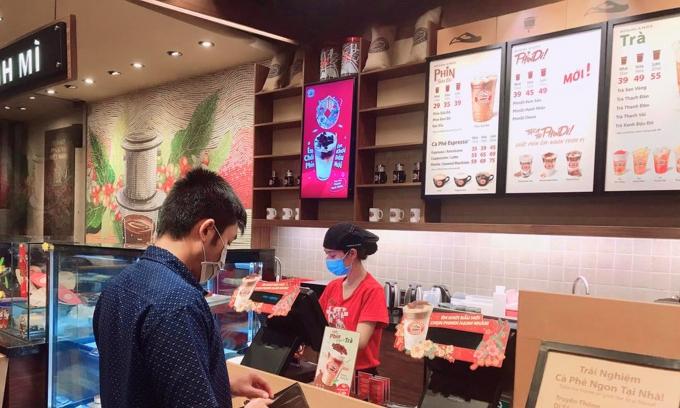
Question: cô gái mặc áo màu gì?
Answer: cô gái mặc áo màu đỏ